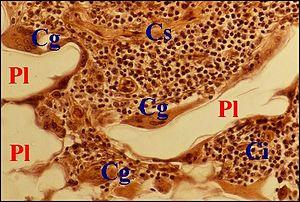
Réaction granulomateuse autour d'une prothèse en polycel fragmentée
L’histopathologie du cholestéatome est un outil décisif de diagnostic d'une « tumeur » ou plutôt d'une néoformation bénigne de l'oreille moyenne.